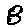
Label: 8